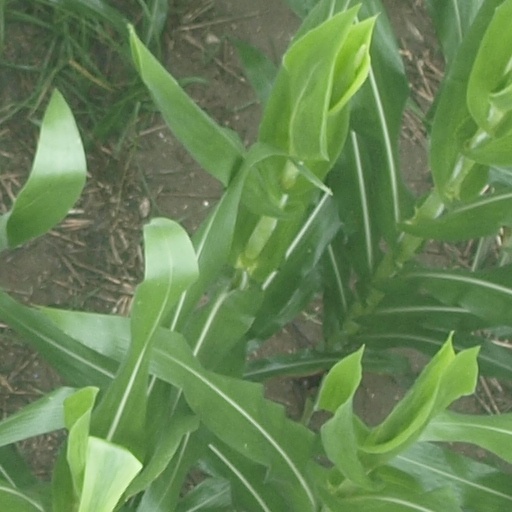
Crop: maize; corn